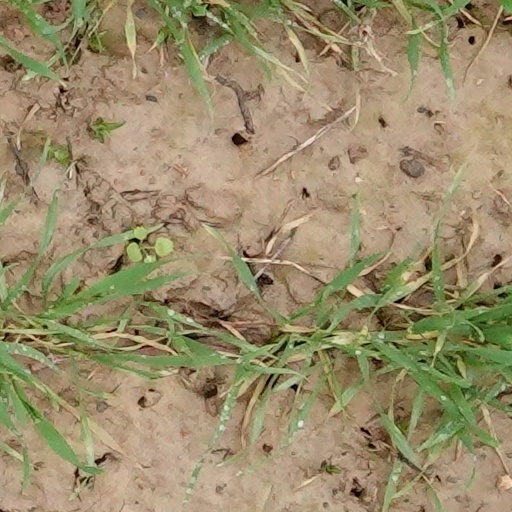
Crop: wheat